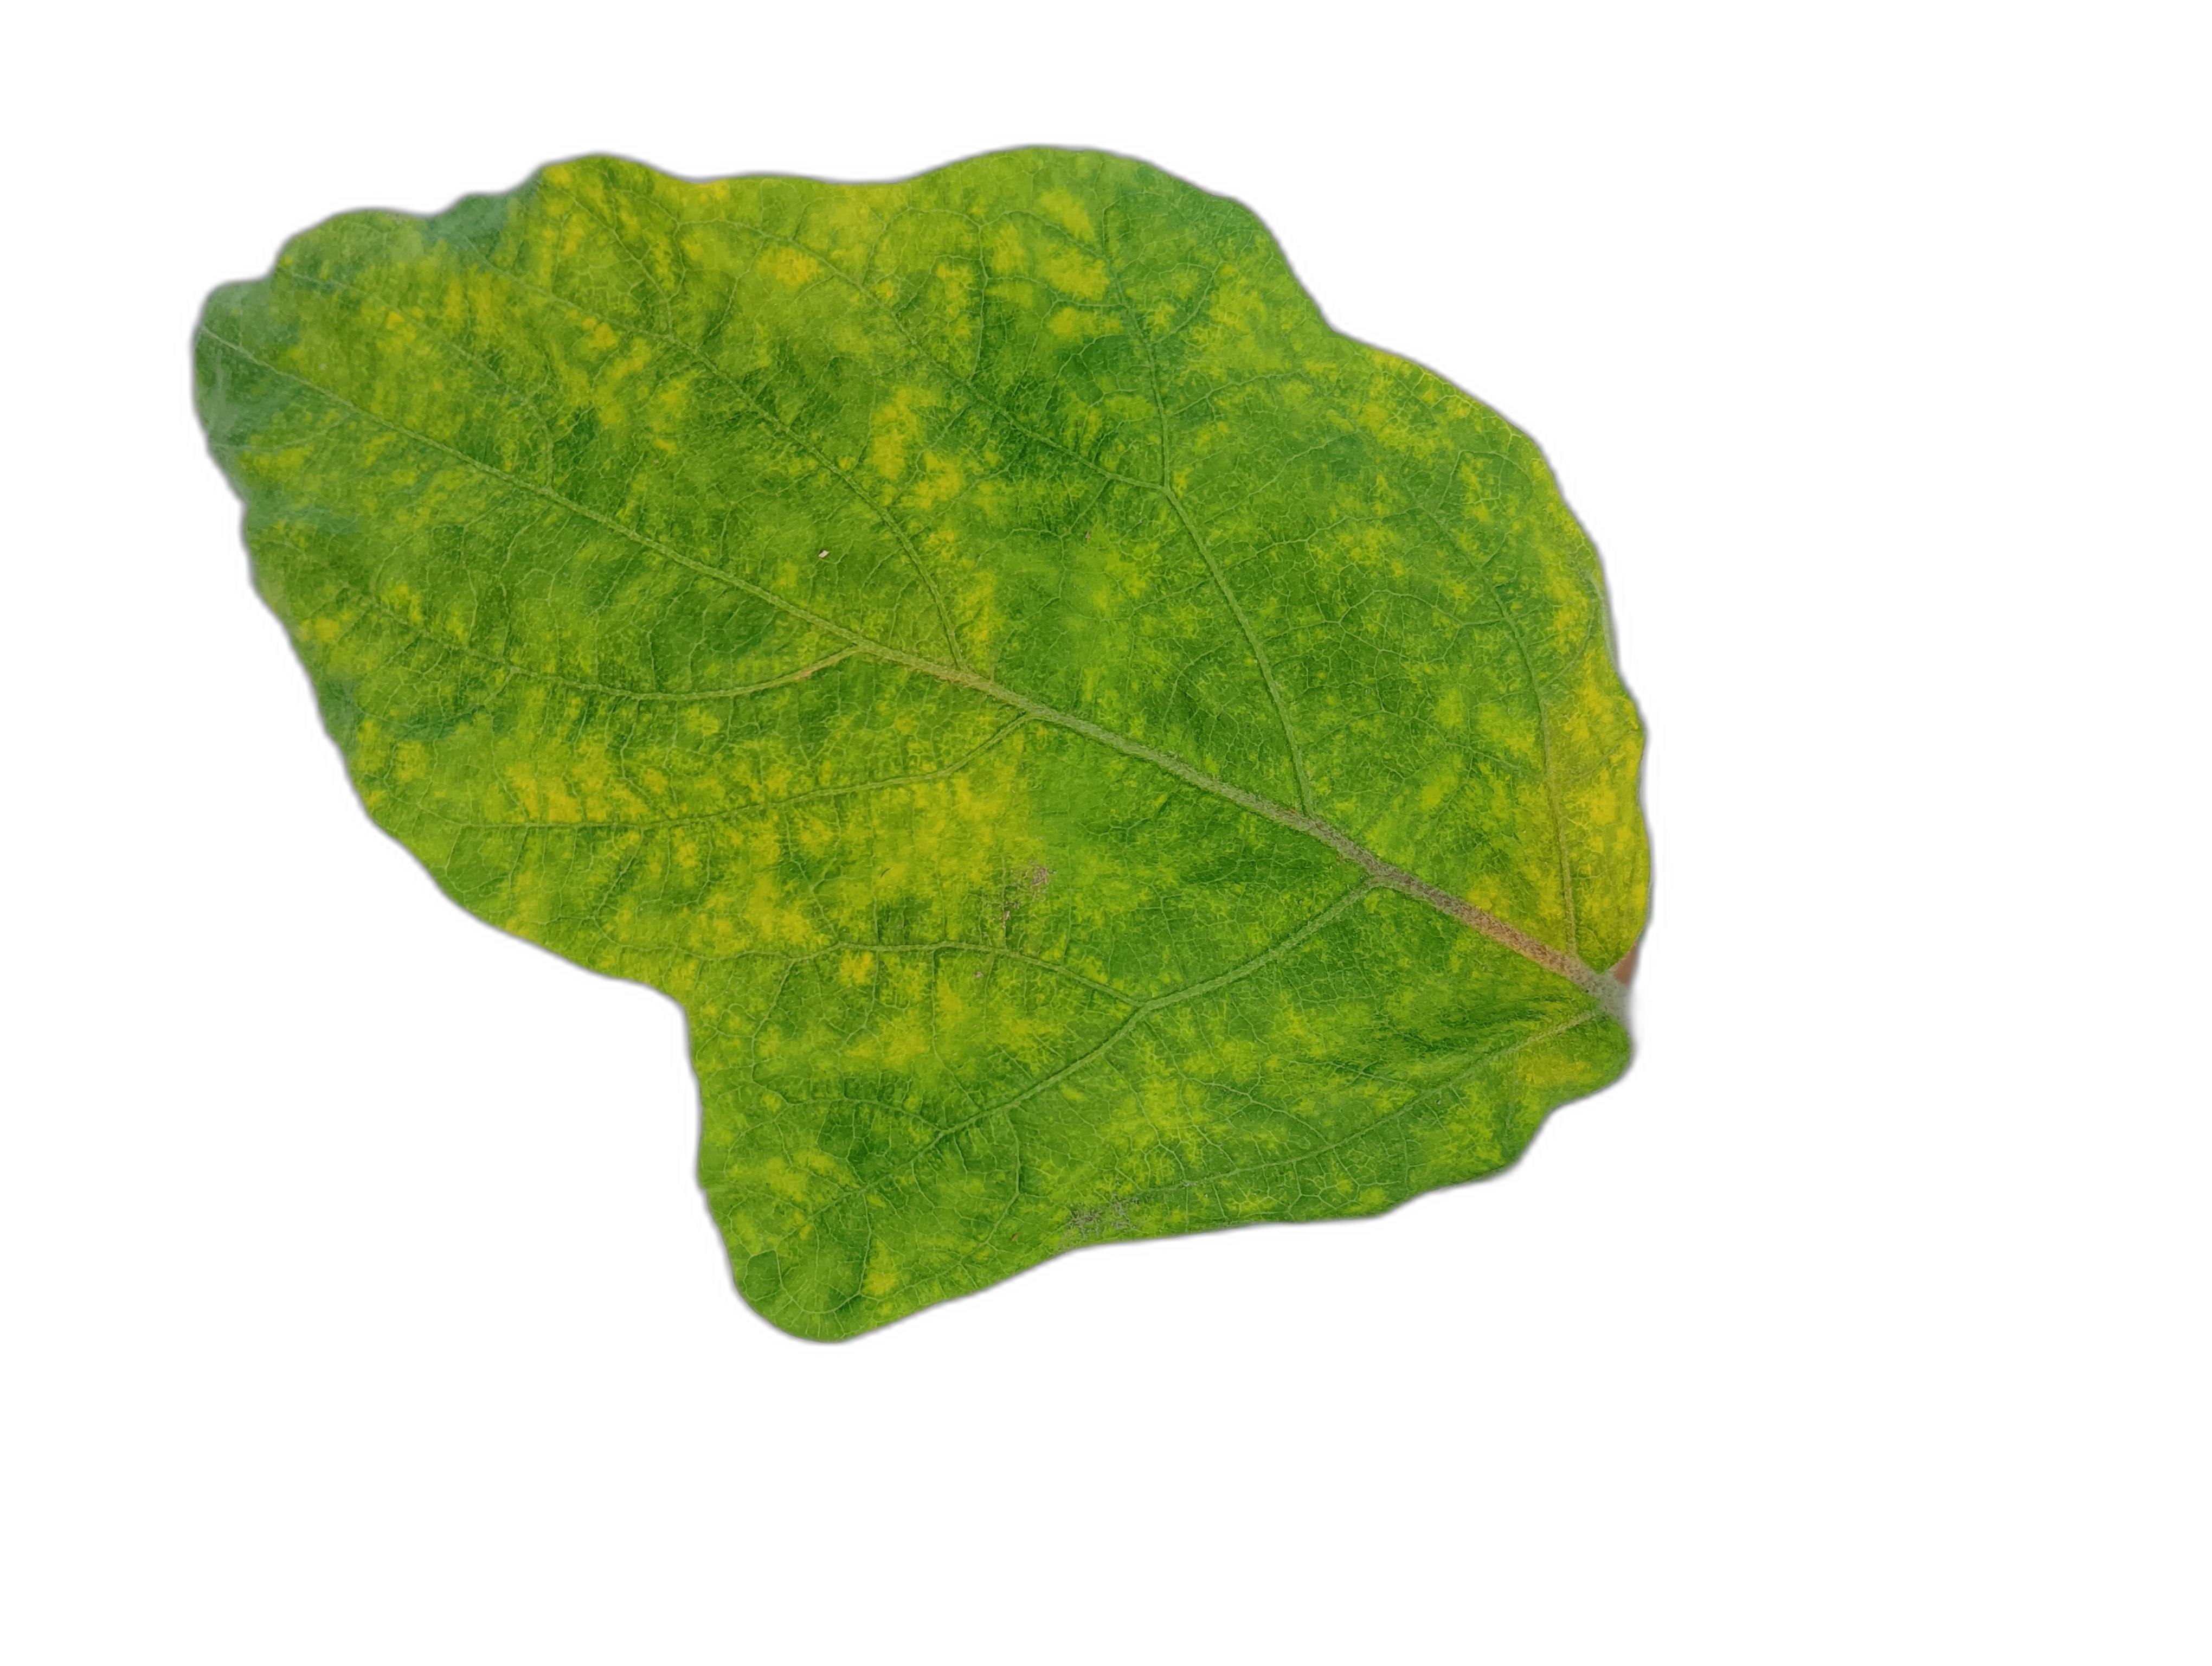
Label: Mosaic Virus Disease